Philip II of Spain

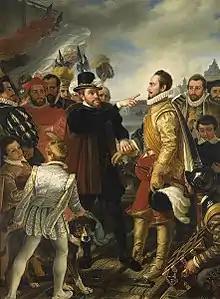
Philip II berating William of Orange, by Cornelis Kruseman

Philip's rule in the Seventeen Provinces known collectively as the Netherlands faced many difficulties, leading to open warfare in 1568. He appointed his half-sister Margaret of Parma as Governor of the Netherlands, when he left the low countries for the Spanish kingdoms in 1559, but forced her to adjust policy to the advice of Cardinal Granvelle, who was greatly disliked in the Netherlands, after he insisted on direct control over events in the Netherlands despite being over two weeks' ride away in Madrid. There was discontent in the Netherlands about Philip's taxation demands and the incessant persecution of Protestants. In 1566, Protestant preachers sparked anti-clerical riots known as the Iconoclast Fury; in response to growing Protestant influence, the army of the Duke of Alba went on the offensive. In 1568, Alba had Lamoral, Count of Egmont and Philip de Montmorency, Count of Horn executed in Brussels' central square, further alienating the local aristocracy. There were massacres of civilians in Mechelen, Naarden, Zutphen and Haarlem. In 1571, Alba erected at Antwerp a bronze statue of himself trampling the rebellious Dutch under his horse's hooves, cast from the melted-down cannon looted by the Spanish troops after the Battle of Jemmingen in 1568; it was modelled on medieval images of the Spanish patron Saint James "the Moorslayer" riding down Muslims and caused such outrage that Philip had it removed and destroyed.